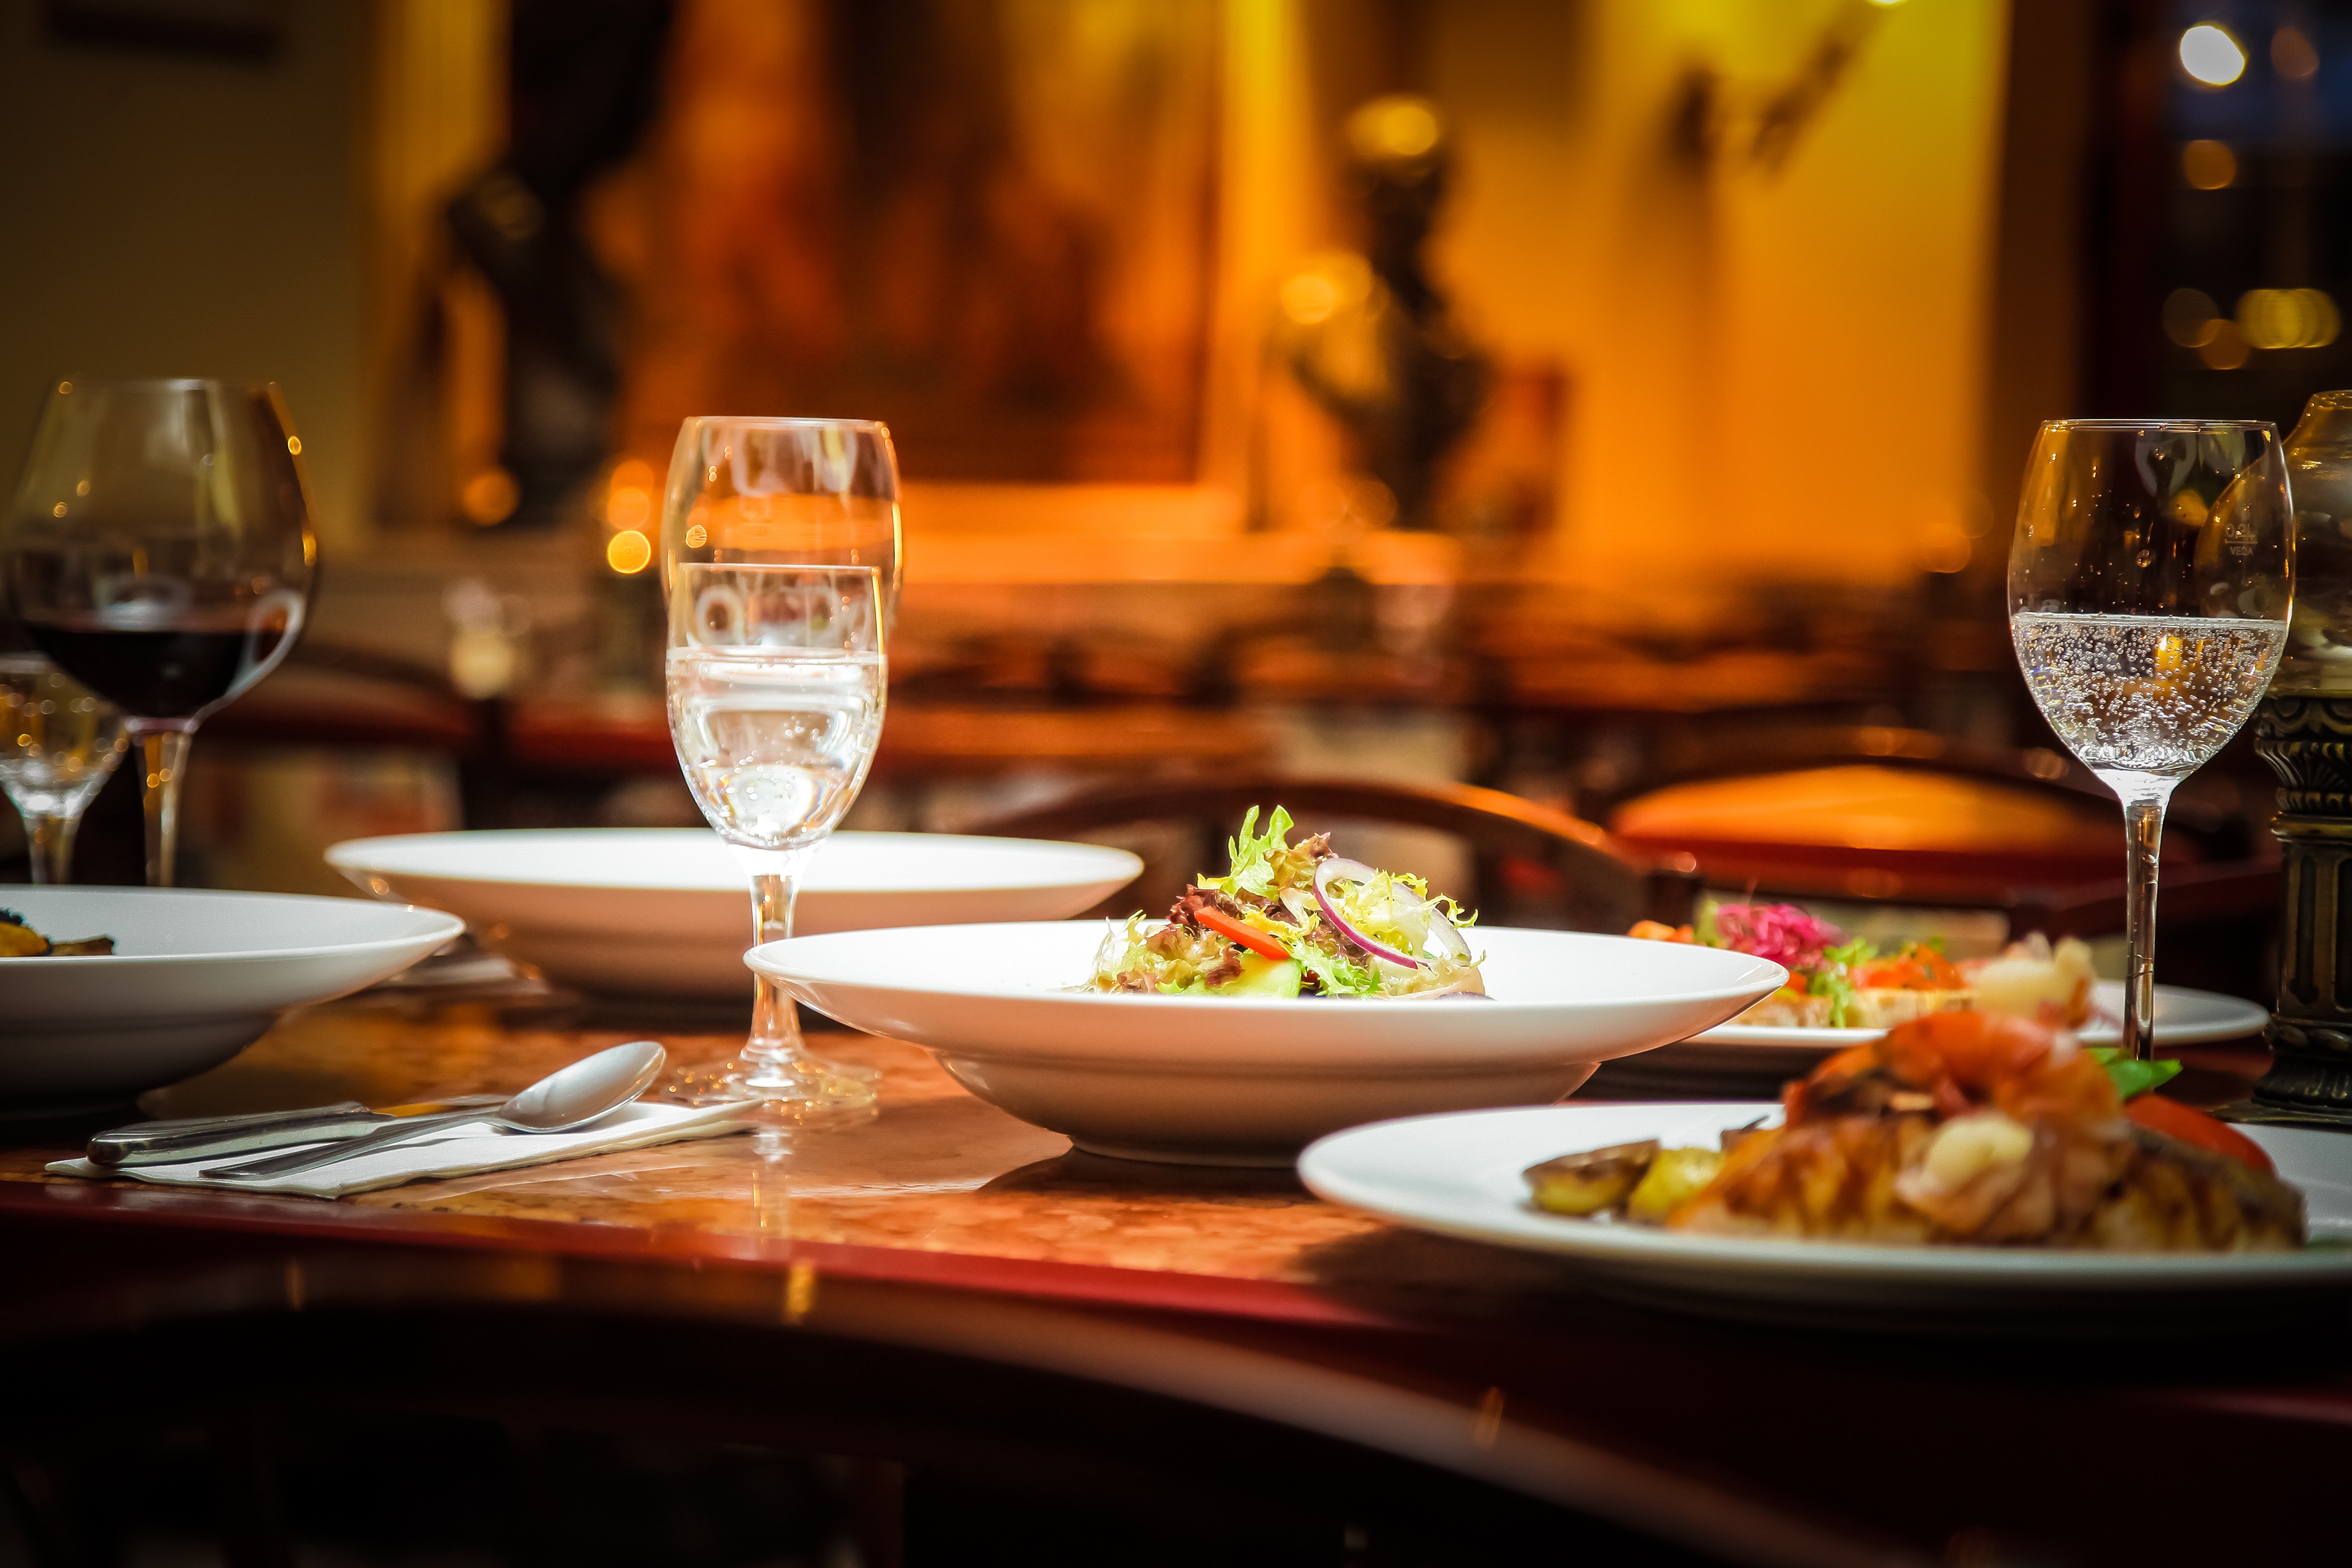
restaurant, meal, food, salad, eat, dinner, berlin, supper, brunch, kurf rstendamm, italians, abendbrot